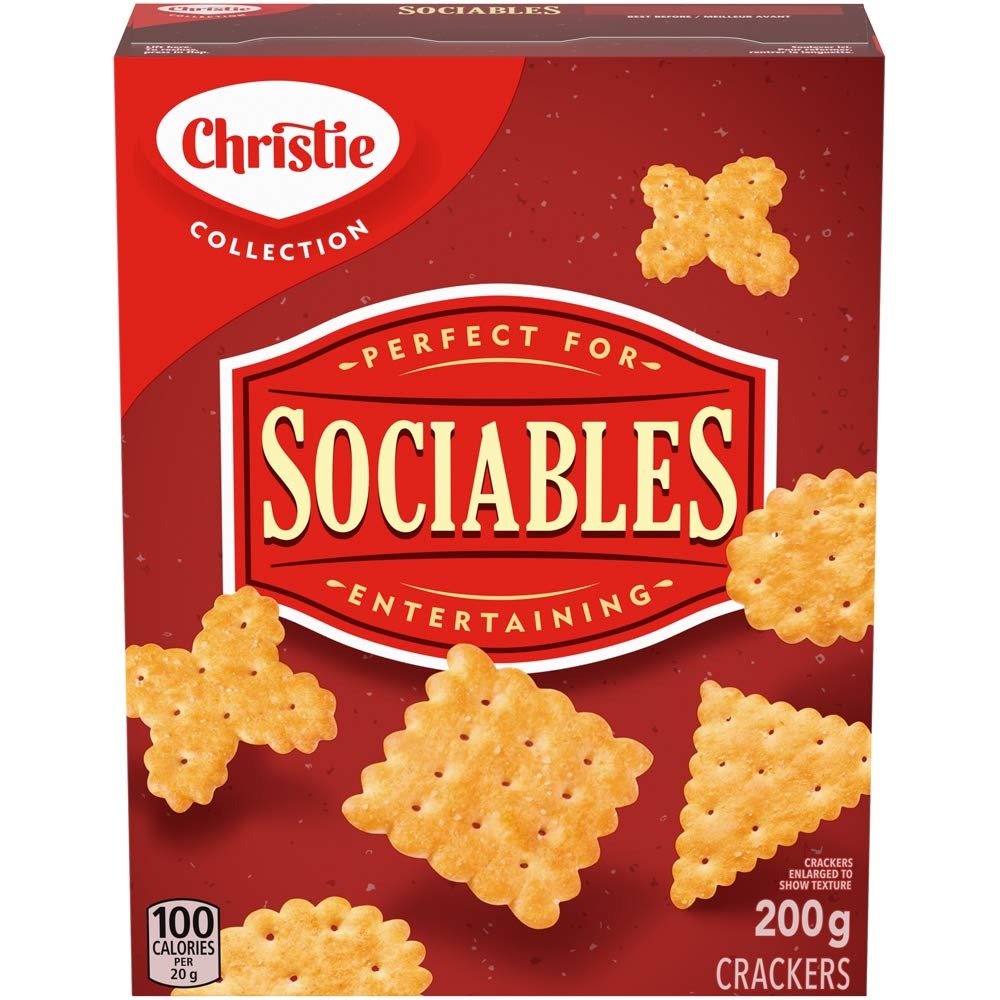
Item Name: Christie SOCIABLES Crackers, 200g/7.1oz. Box
Bullet Point 1: Christie SOCIABLES Crackers are the ultimate snack for any occasion. These light, crispy crackers offer the perfect crunch and a subtle, savory flavor that pairs wonderfully with cheese, dips, or spreads. Whether you're hosting a party, preparing a quick snack, or enjoying a cozy evening at home, these crackers are the perfect choice.Each 200g (7.1oz) box contains plenty of crackers to share with friends and family, making it ideal for gatherings or solo snacking. The satisfying crunch and
Bullet Point 2: Christie SOCIABLES Crackers are the ultimate snack for any occasion. These light, crispy crackers offer the perfect crunch and a subtle, savory flavor that pairs wonderfully with cheese, dips, or spreads. Whether you're hosting a party, preparing a quick snack, or enjoying a cozy evening at home, these crackers are the perfect choice.Each 200g (7.1oz) box contains plenty of crackers to share with friends and family, making it ideal for gatherings or solo snacking. The satisfying crunch and
Bullet Point 3: Christie SOCIABLES Crackers are the ultimate snack for any occasion. These light, crispy crackers offer the perfect crunch and a subtle, savory flavor that pairs wonderfully with cheese, dips, or spreads. Whether you're hosting a party, preparing a quick snack, or enjoying a cozy evening at home, these crackers are the perfect choice.Each 200g (7.1oz) box contains plenty of crackers to share with friends and family, making it ideal for gatherings or solo snacking. The satisfying crunch and
Bullet Point 4: Christie SOCIABLES Crackers are the ultimate snack for any occasion. These light, crispy crackers offer the perfect crunch and a subtle, savory flavor that pairs wonderfully with cheese, dips, or spreads. Whether you're hosting a party, preparing a quick snack, or enjoying a cozy evening at home, these crackers are the perfect choice.Each 200g (7.1oz) box contains plenty of crackers to share with friends and family, making it ideal for gatherings or solo snacking. The satisfying crunch and
Bullet Point 5: Christie SOCIABLES Crackers are the ultimate snack for any occasion. These light, crispy crackers offer the perfect crunch and a subtle, savory flavor that pairs wonderfully with cheese, dips, or spreads. Whether you're hosting a party, preparing a quick snack, or enjoying a cozy evening at home, these crackers are the perfect choice.Each 200g (7.1oz) box contains plenty of crackers to share with friends and family, making it ideal for gatherings or solo snacking. The satisfying crunch and
Product Description: Christie SOCIABLES Crackers are the ultimate snack for any occasion. These light, crispy crackers offer the perfect crunch and a subtle, savory flavor that pairs wonderfully with cheese, dips, or spreads. Whether you're hosting a party, preparing a quick snack, or enjoying a cozy evening at home, these crackers are the perfect choice. Each 200g (7.1oz) box contains plenty of crackers to share with friends and family, making it ideal for gatherings or solo snacking. The satisfying crunch and versatile flavor make them a pantry essential for any snacking lover. Key Features: Perfect for Pairing: Great with cheese, dips, or spreads.Crispy and Savory: A light, crunchy texture that's perfect for snacking.200g (7.1oz) Box: Ideal for parties, sharing, or snacking on your own.Versatile Snack: Perfect for any occasion, from casual snacking to special gatherings.Made by Christie: Trusted brand known for high-quality snacks.Why You'll Love It:Christie SOCIABLES Crackers are the go-to snack for anyone who loves a satisfying crunch. Whether you're serving them at a party, enjoying a quick snack on your own, or pairing them with your favorite cheese, these crackers are sure to be a hit. Their light, savory flavor and crisp texture make them the perfect addition to any meal or snack time. Christie SOCIABLES Crackers are the ultimate snack for any occasion
Value: 1.0
Unit: Count

Price: 19.99